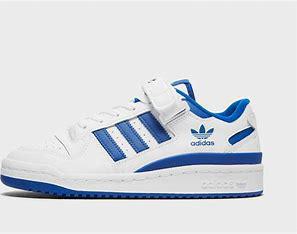
Brand: Adidas
Model: Forum Cl